Trumpchi GS3

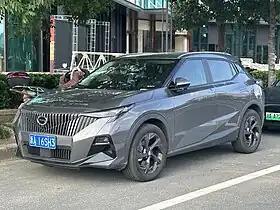
Trumpchi GS3 II

The Trumpchi GS3 is a subcompact SUV produced by GAC Group under the Trumpchi brand in China and the GAC Motor brand globally.